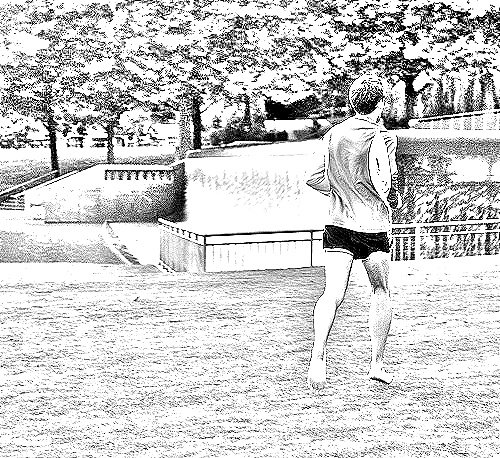
Portrait style: Sketch Portrait